Receiver operating characteristic

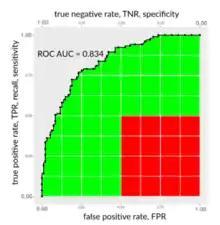
Example of receiver operating characteristic (ROC) curve highlighting the area under the curve (AUC) sub-area with low sensitivity and low specificity in red and the sub-area with high or sufficient sensitivity and specificity in green.

Several studies criticize certain applications of the ROC curve and its area under the curve as measurements for assessing binary classifications when they do not capture the information relevant to the application.